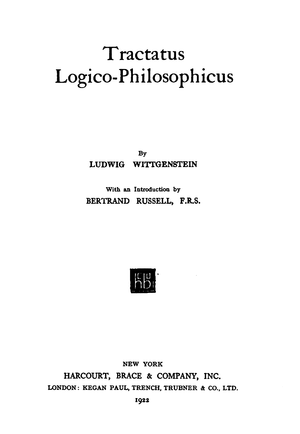
Le Tractatus logico-philosophicus est une œuvre de Ludwig Wittgenstein, d'abord publiée en allemand, sous le titre Logisch-Philosophische Abhandlung en 1921, puis en anglais un an plus tard avec le titre latin actuel, sur les suggestions de George Edward Moore. Avec Investigations philosophiques, ce texte est l’une des pièces majeures de la philosophie de Wittgenstein ; il est inspiré par un logicisme anti-psychologiste, une position que Wittgenstein abandonne par la suite.